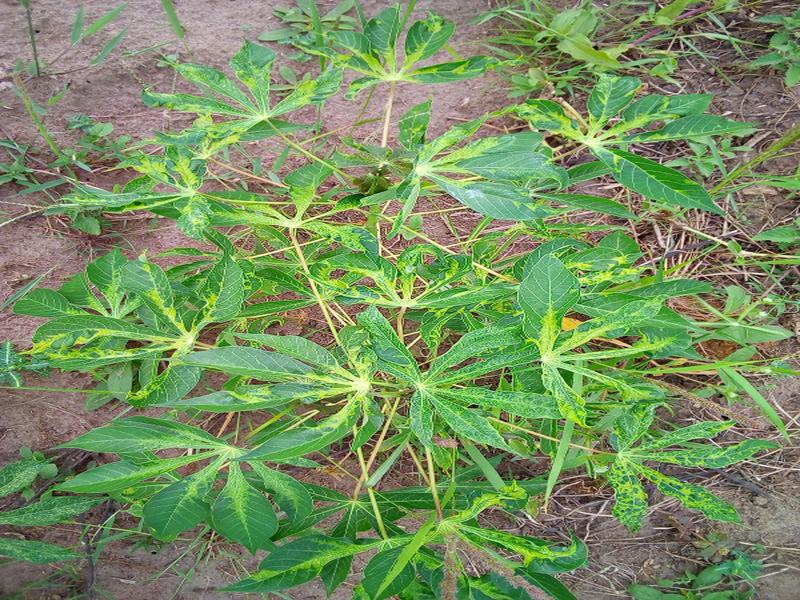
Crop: cassava
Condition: mosaic_disease